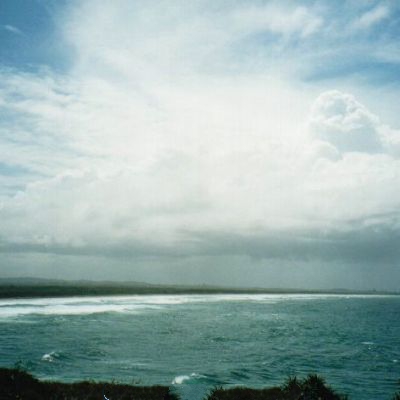
Cloud type: Cirrostratus (Cs)